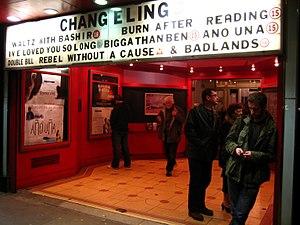
L'Échange est un film américain réalisé par Clint Eastwood et écrit par Joseph Michael Straczynski, sorti en 2008.